Raik

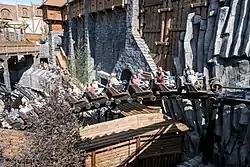

Raik is a boomerang steel roller coaster manufactured by Vekoma located at Phantasialand in Germany. Raik opened on 30 June 2016 alongside neighbouring roller coaster Taron, a multi-launch steel roller coaster.